Johann Sedlatzek

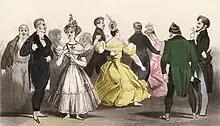
Illustration of a ball held at Willis's Rooms (formerly Almack's) on King Street in London circa 1825, where Johann Sedlatzek performed many times between 1826 and 1842

A survey of English Newspapers from 1826 to 1842 shows Sedlatzek was very active in the London music scene at that time. His performances were reviewed frequently in London papers, such as "The Musical World", "The London Gazette", "The Harmonicon", and the "Court Journal", to name a few, with commentary ranging from reverent: "We are much indebted to J. Sedlatzek for his arrangement of the music of this great violinist (Josef Mayseder), executed with taste and skill." to rapturous: "These compositions are superb specimens of modern magnificence ... listened to by a very full audience with the united sensations of rapture and admiration."